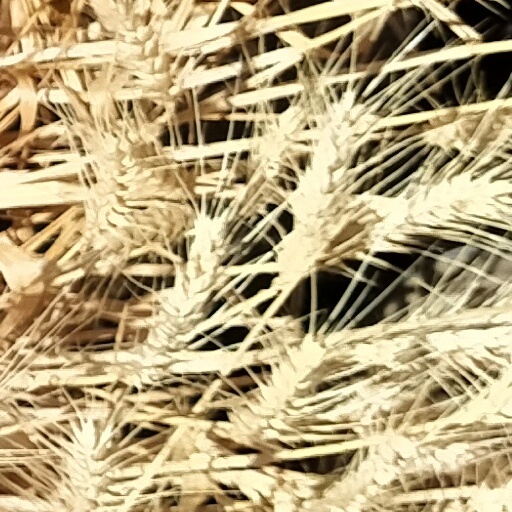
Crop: wheat